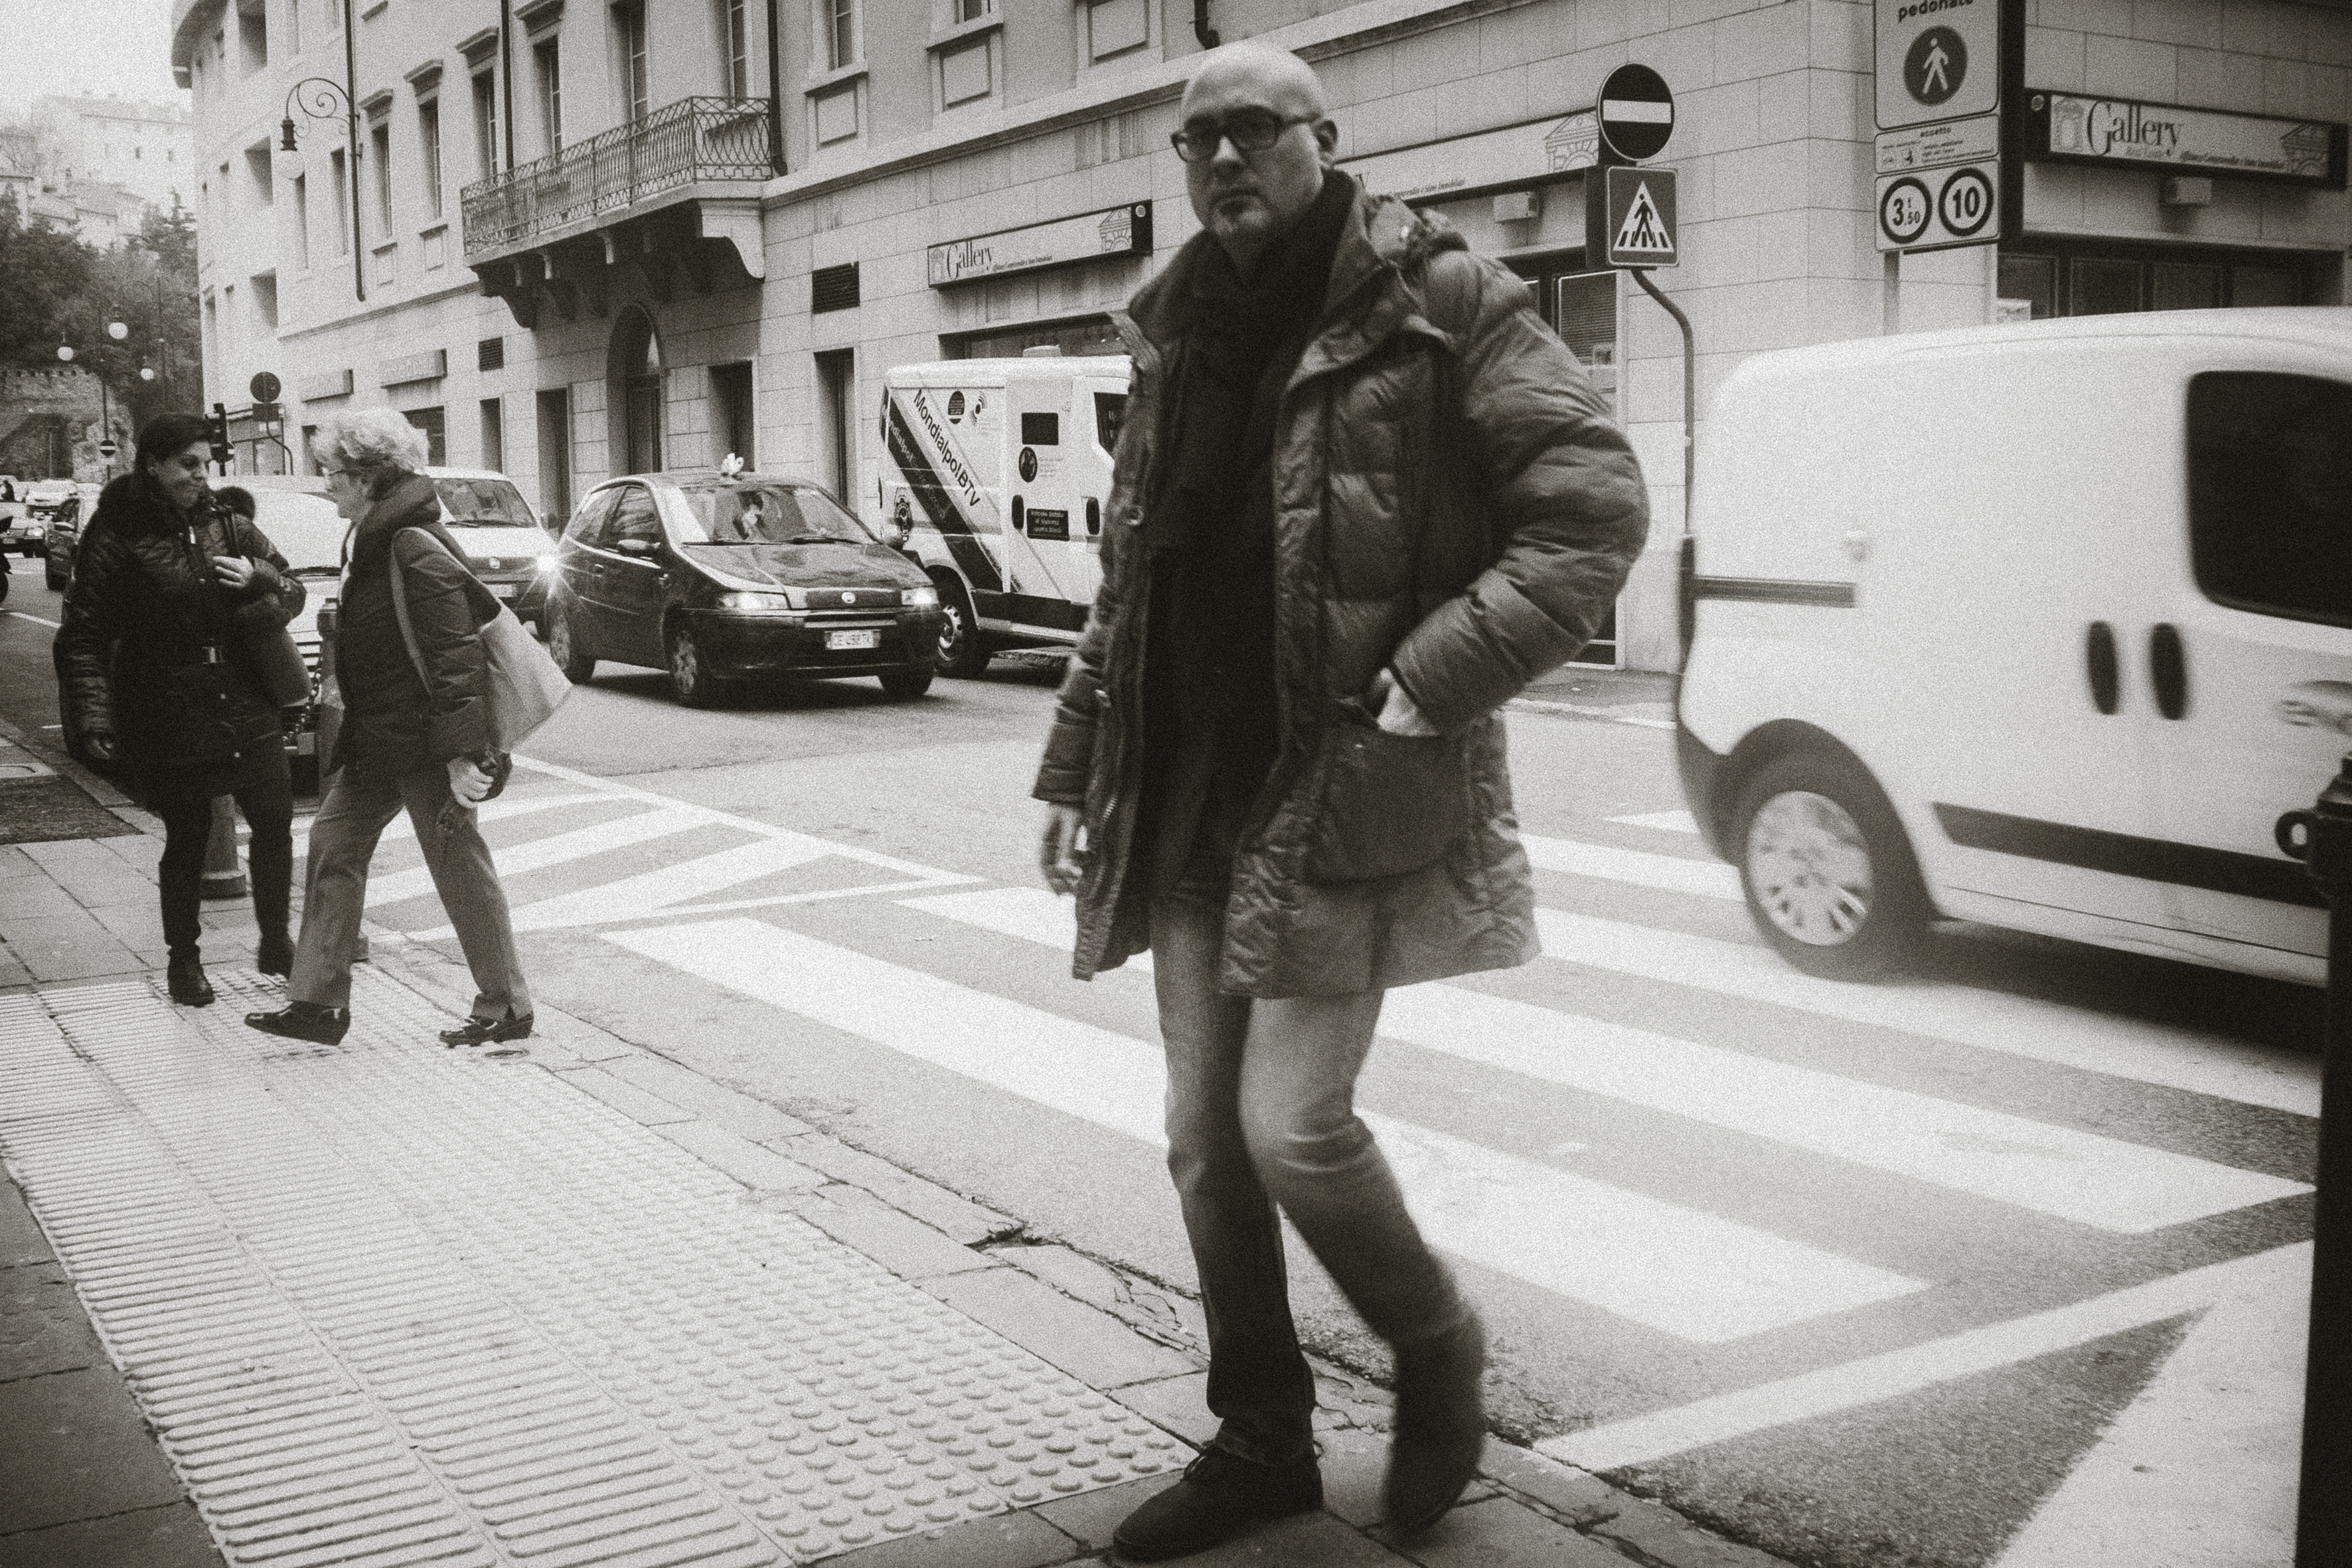
black and white, road, white, street, photography, urban, travel, fujifilm, statue, italy, monochrome, bw, blackandwhite, blackwhite, art, cool image, infrastructure, ngc, photograph, snapshot, history, image, it, fuji, fujixt1, fujix, noireblanc, friuliveneziagiulia, trieste, monochrome photography